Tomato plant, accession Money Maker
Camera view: vertical (180 deg); turntable rotation: 210 degrees
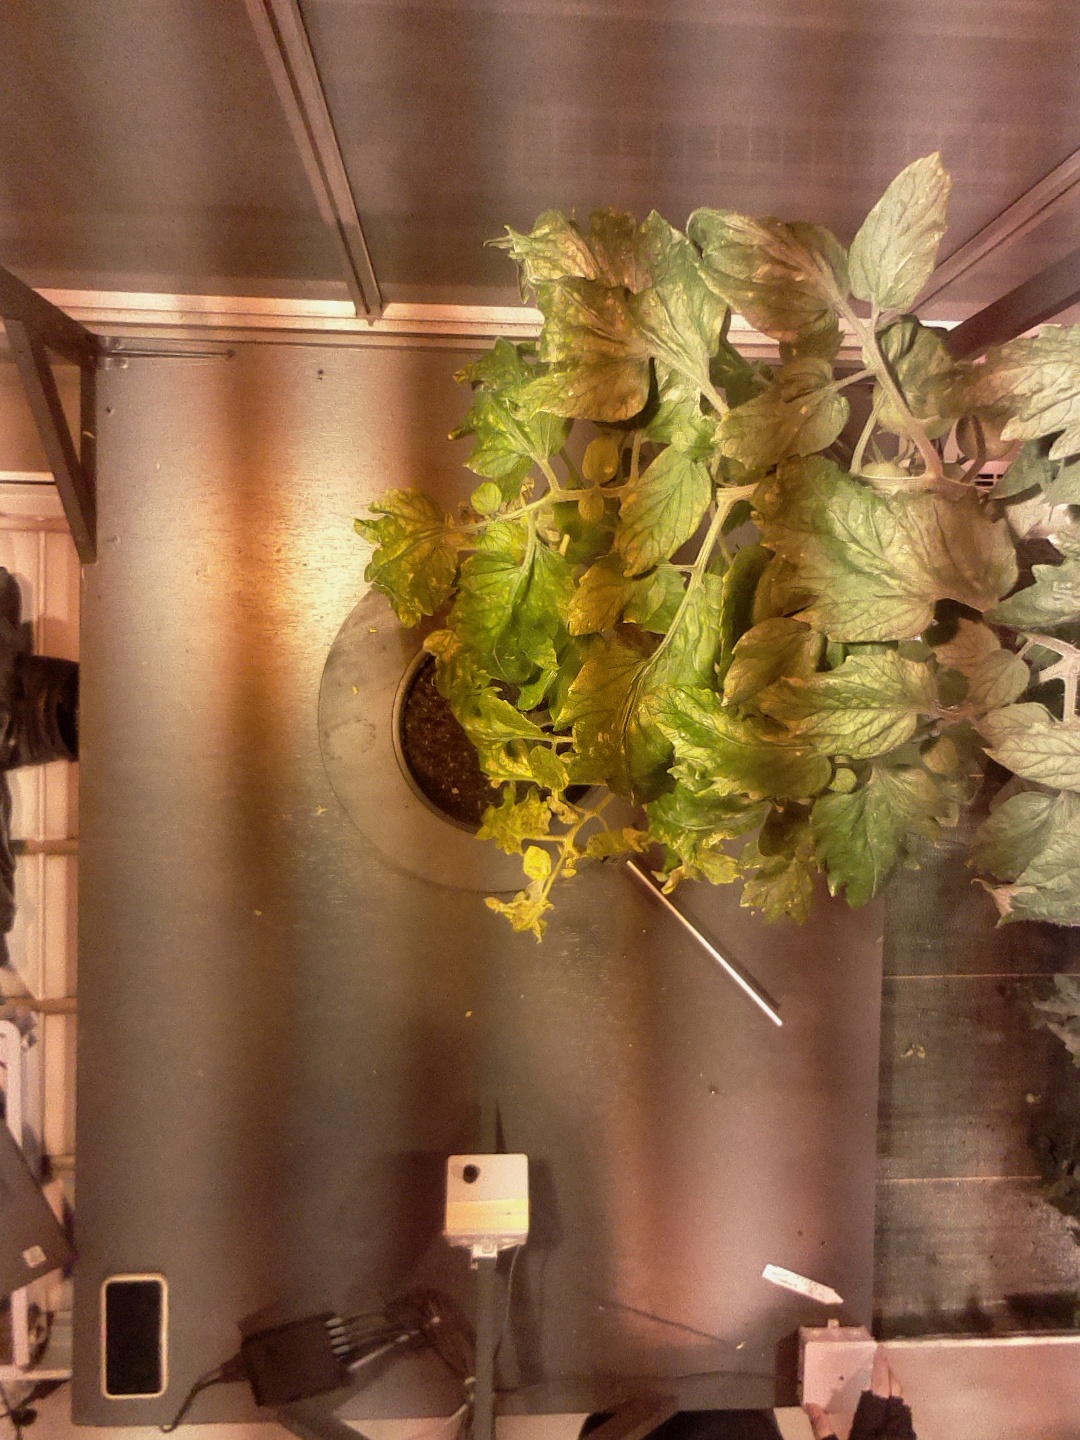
BBCH growth stage 74: 40%-50% of final fruit size